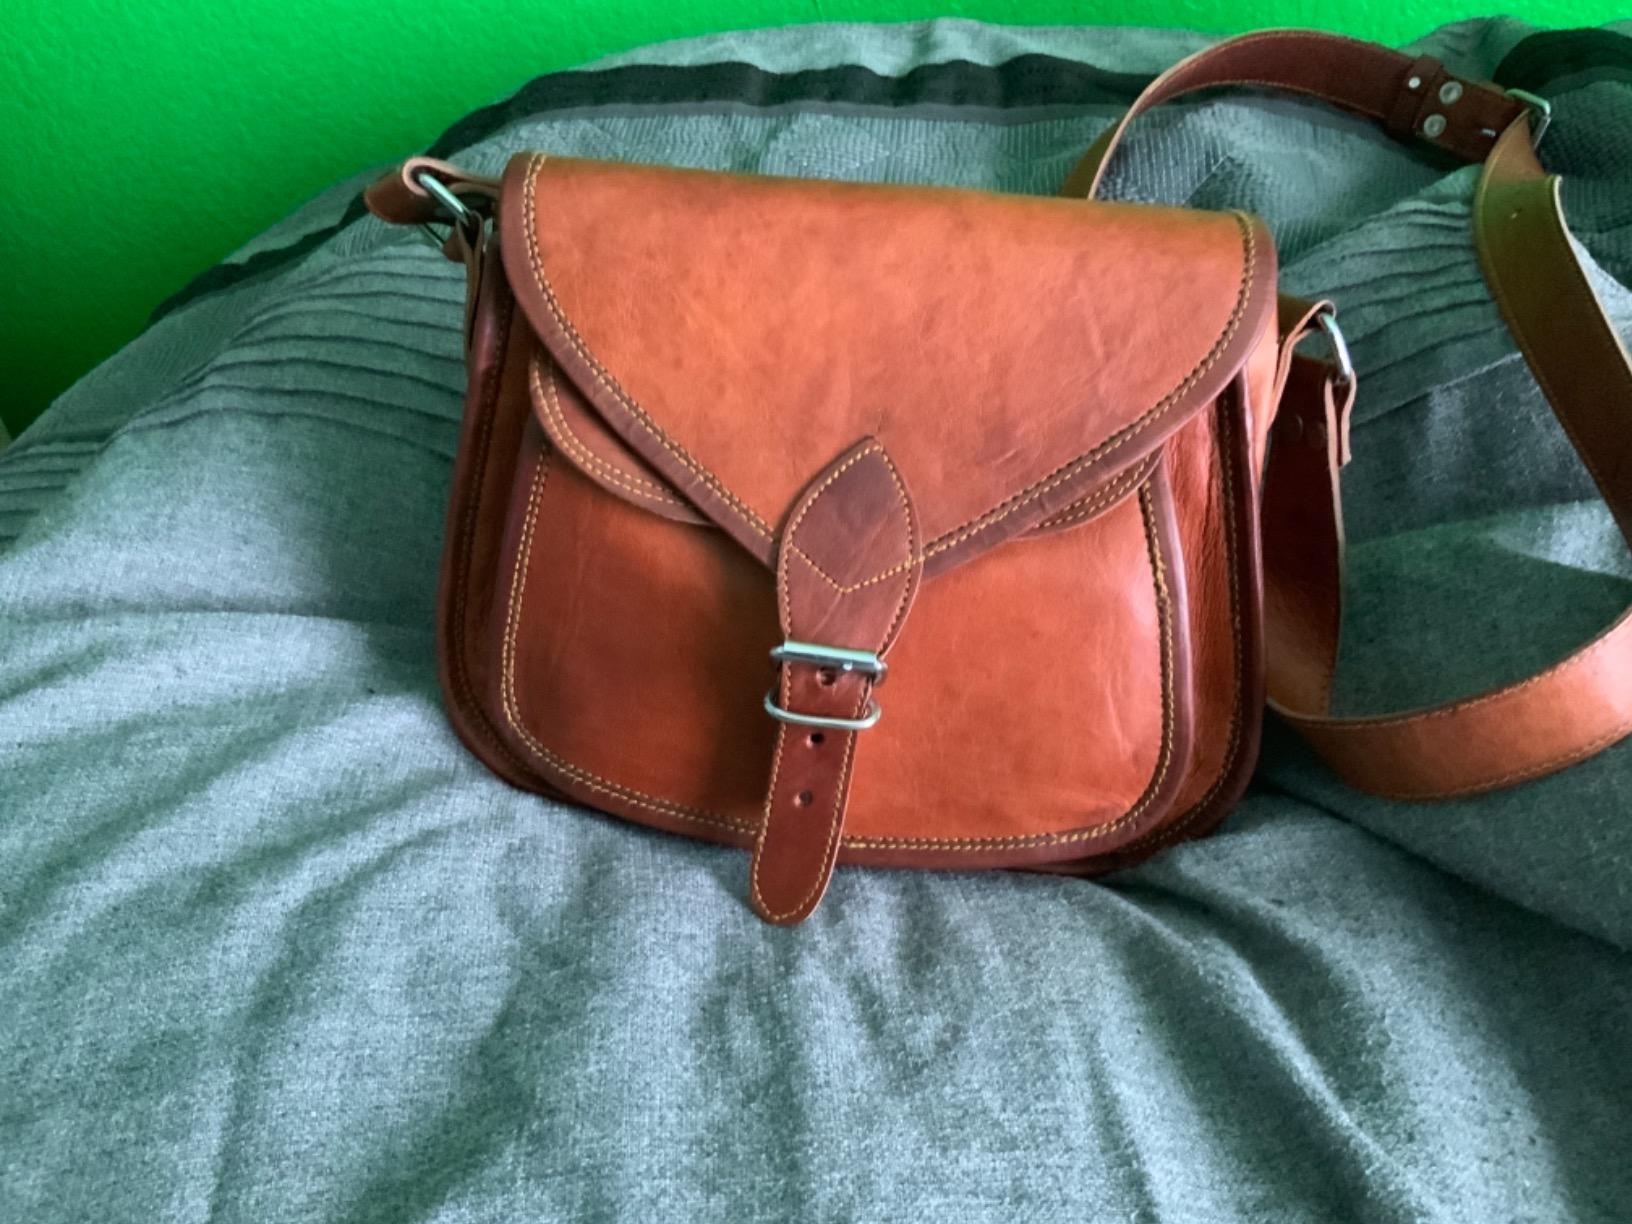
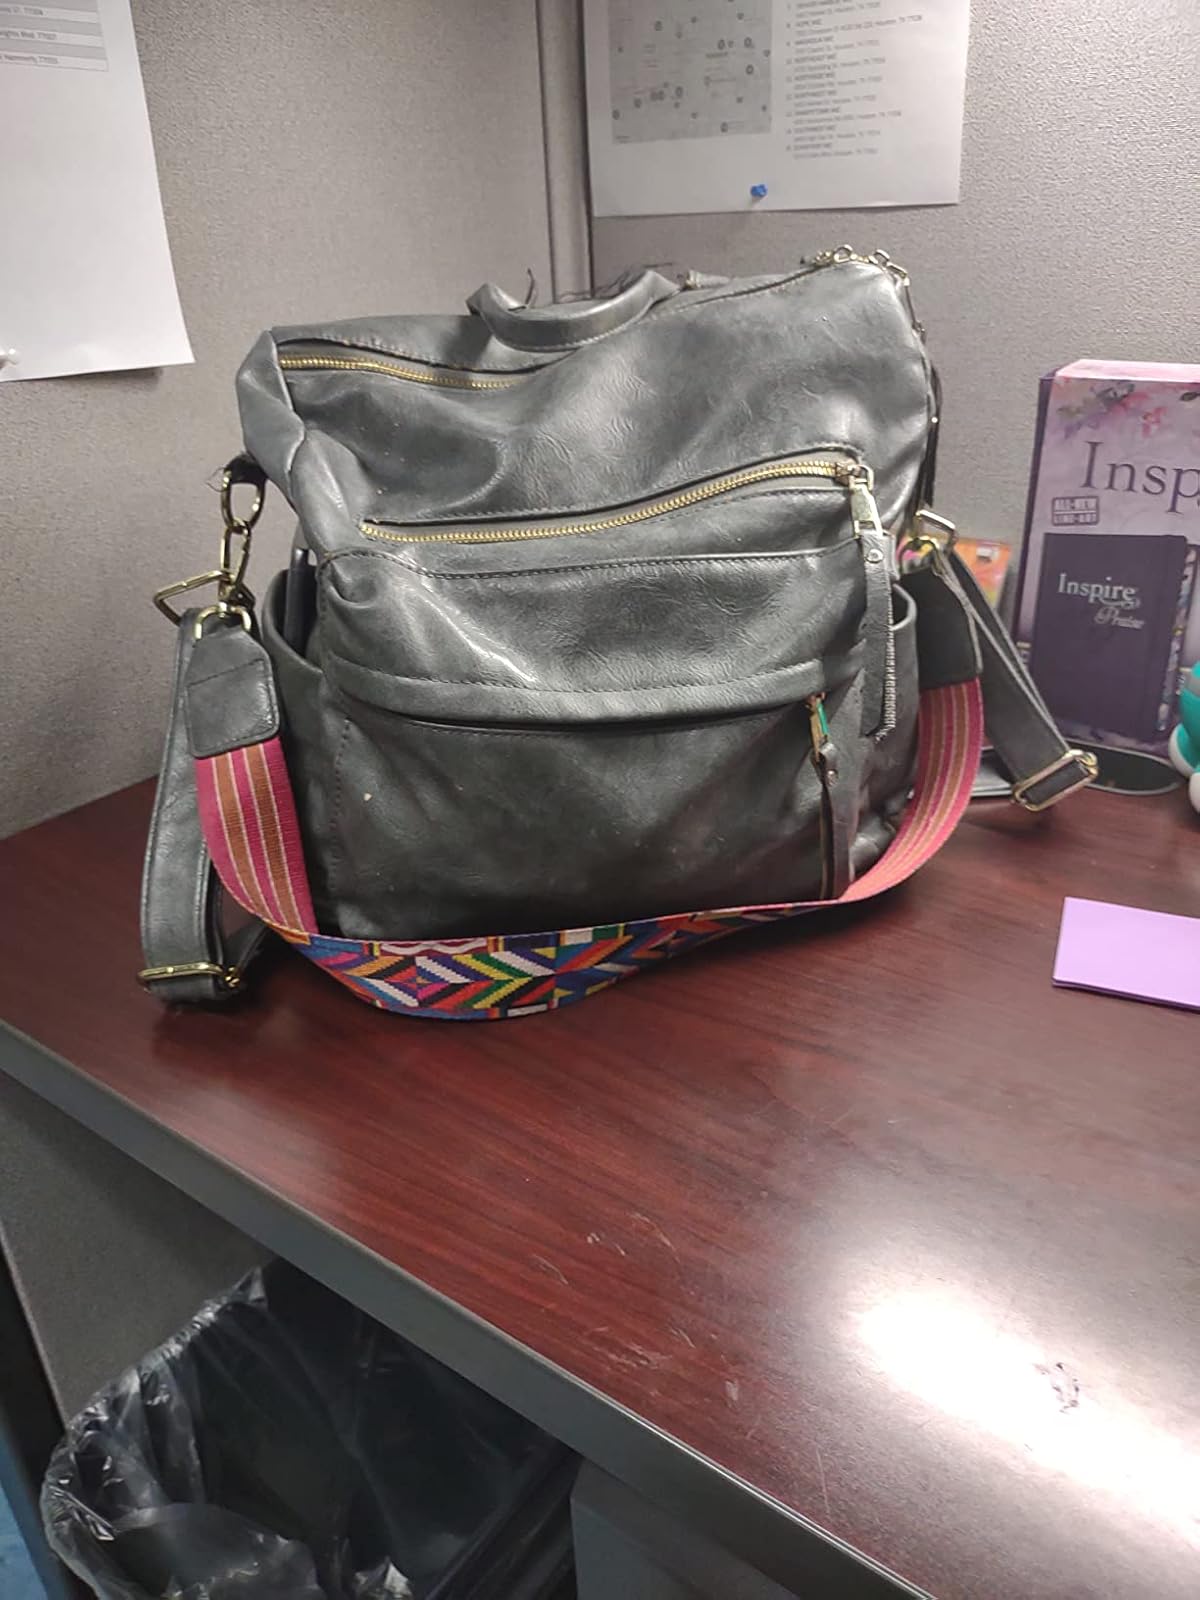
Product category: accessories_handbag
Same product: no